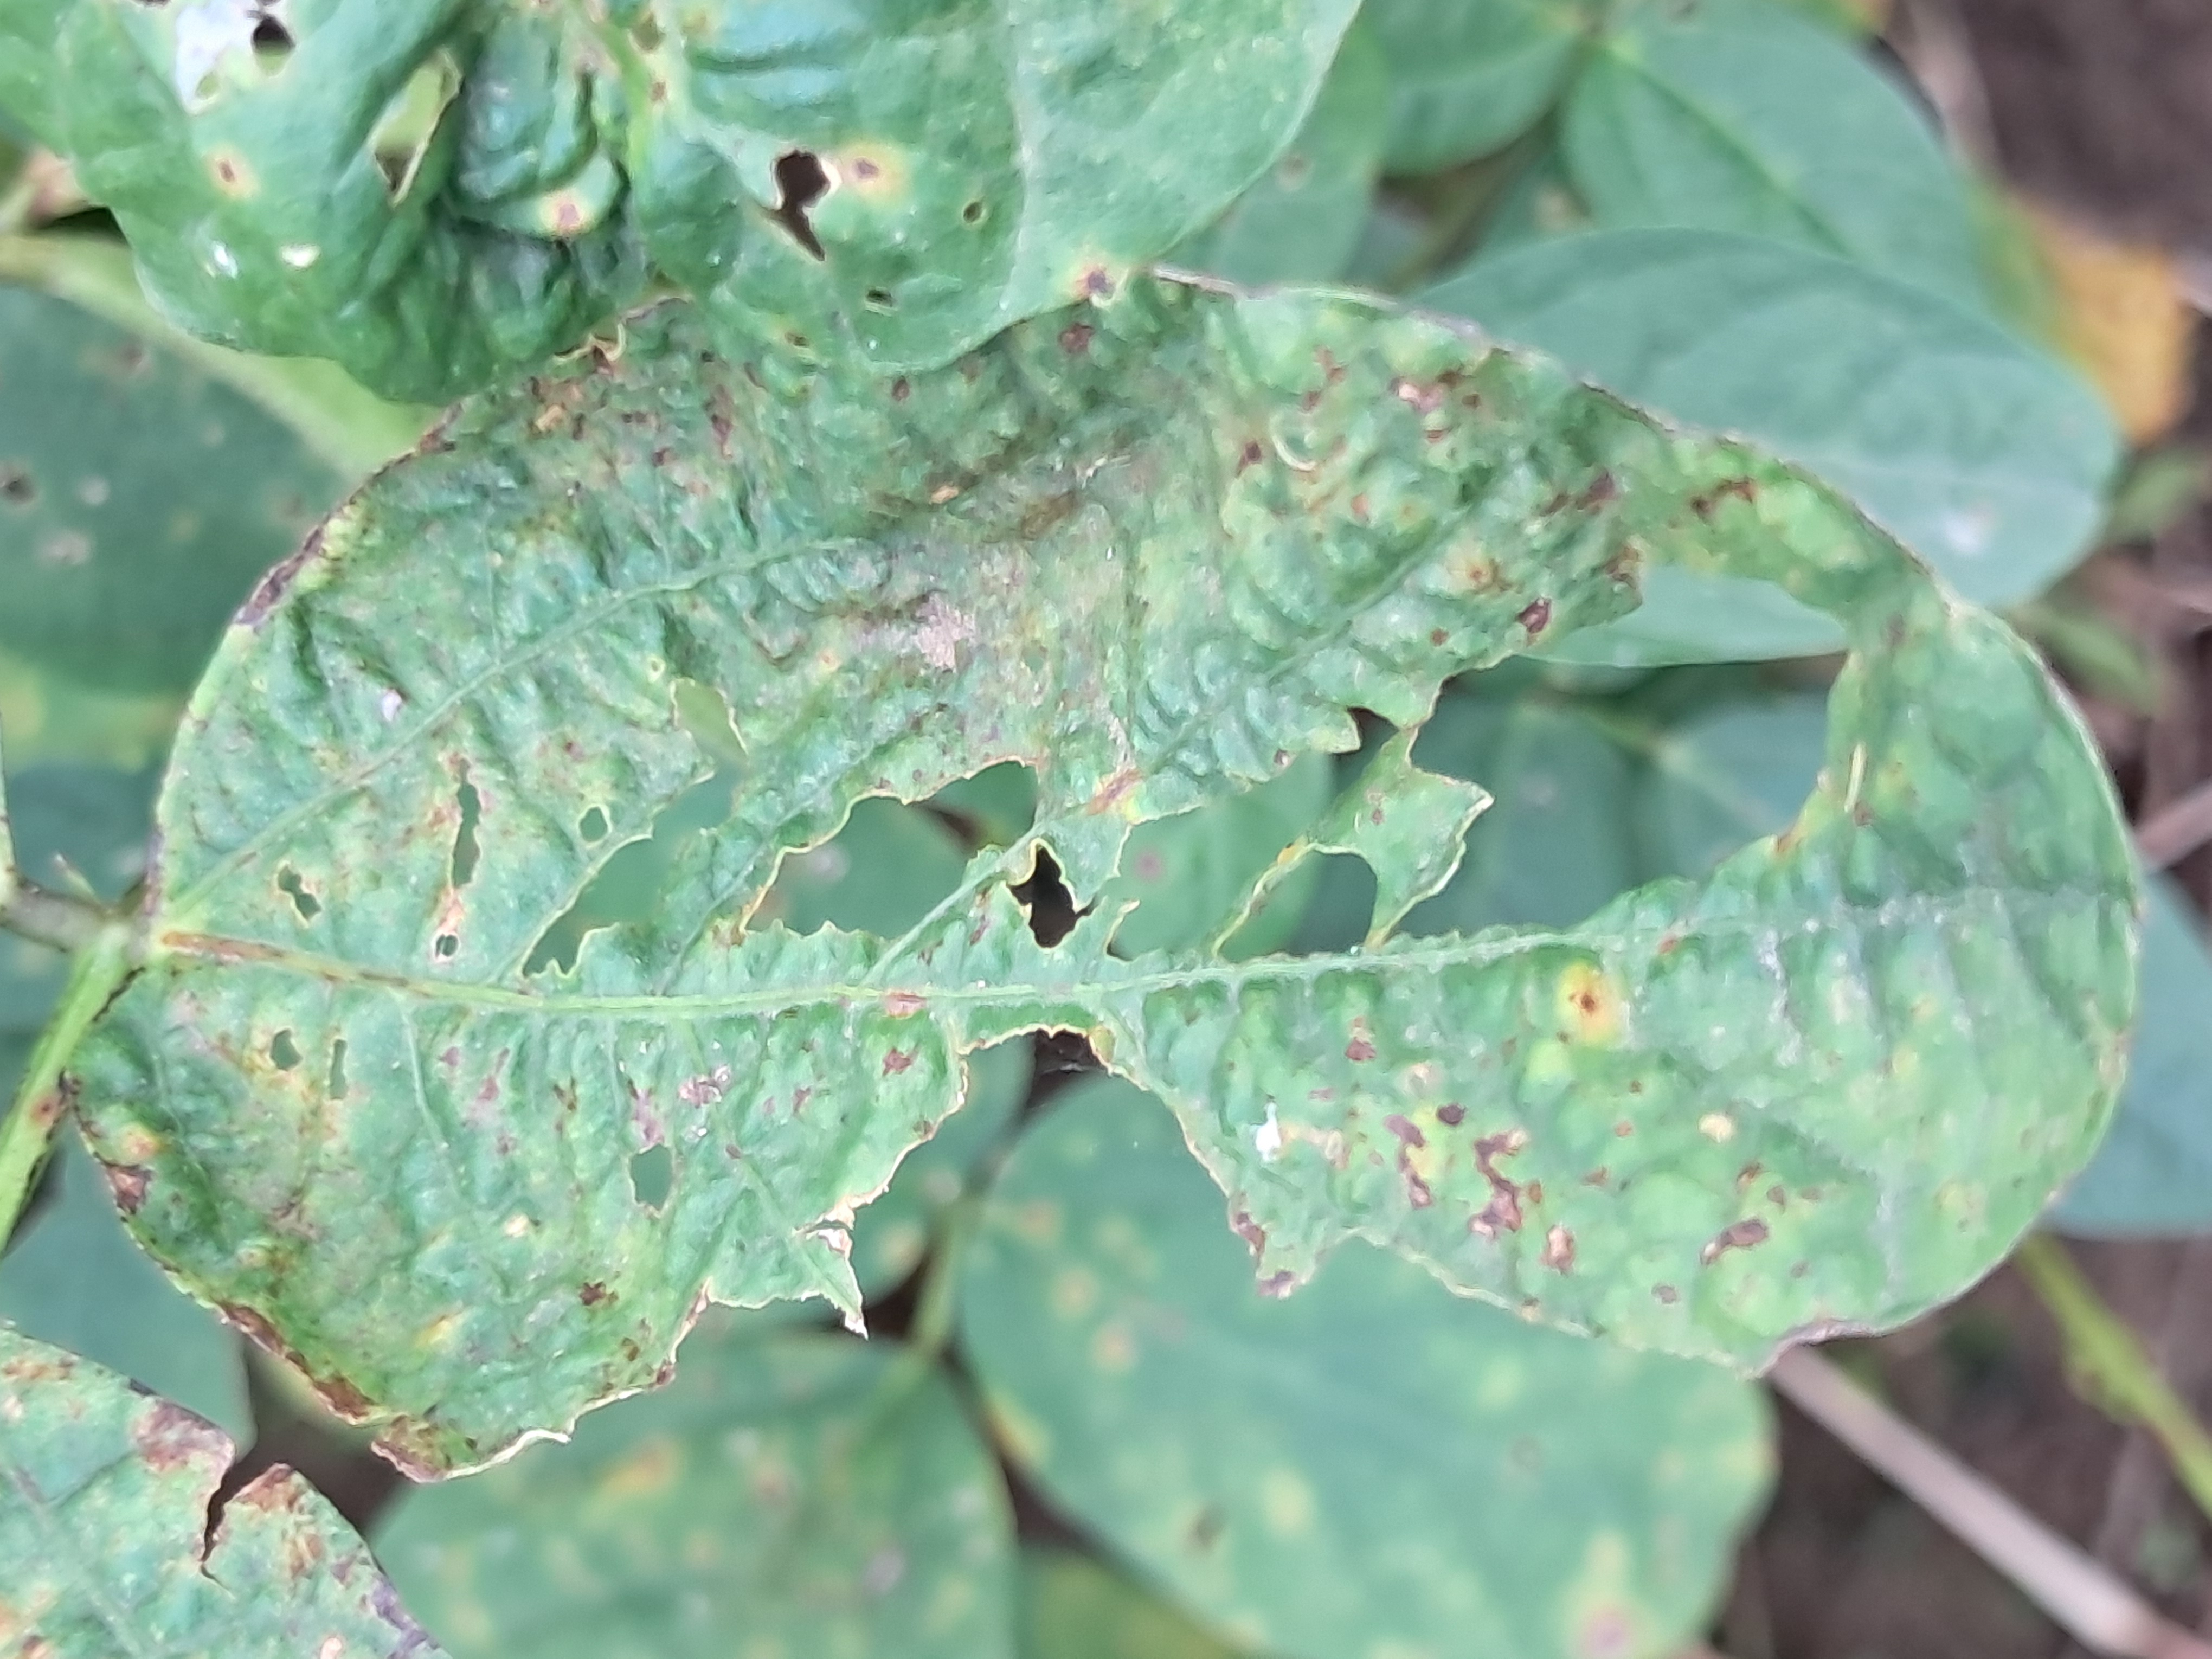
Label: Mosaic